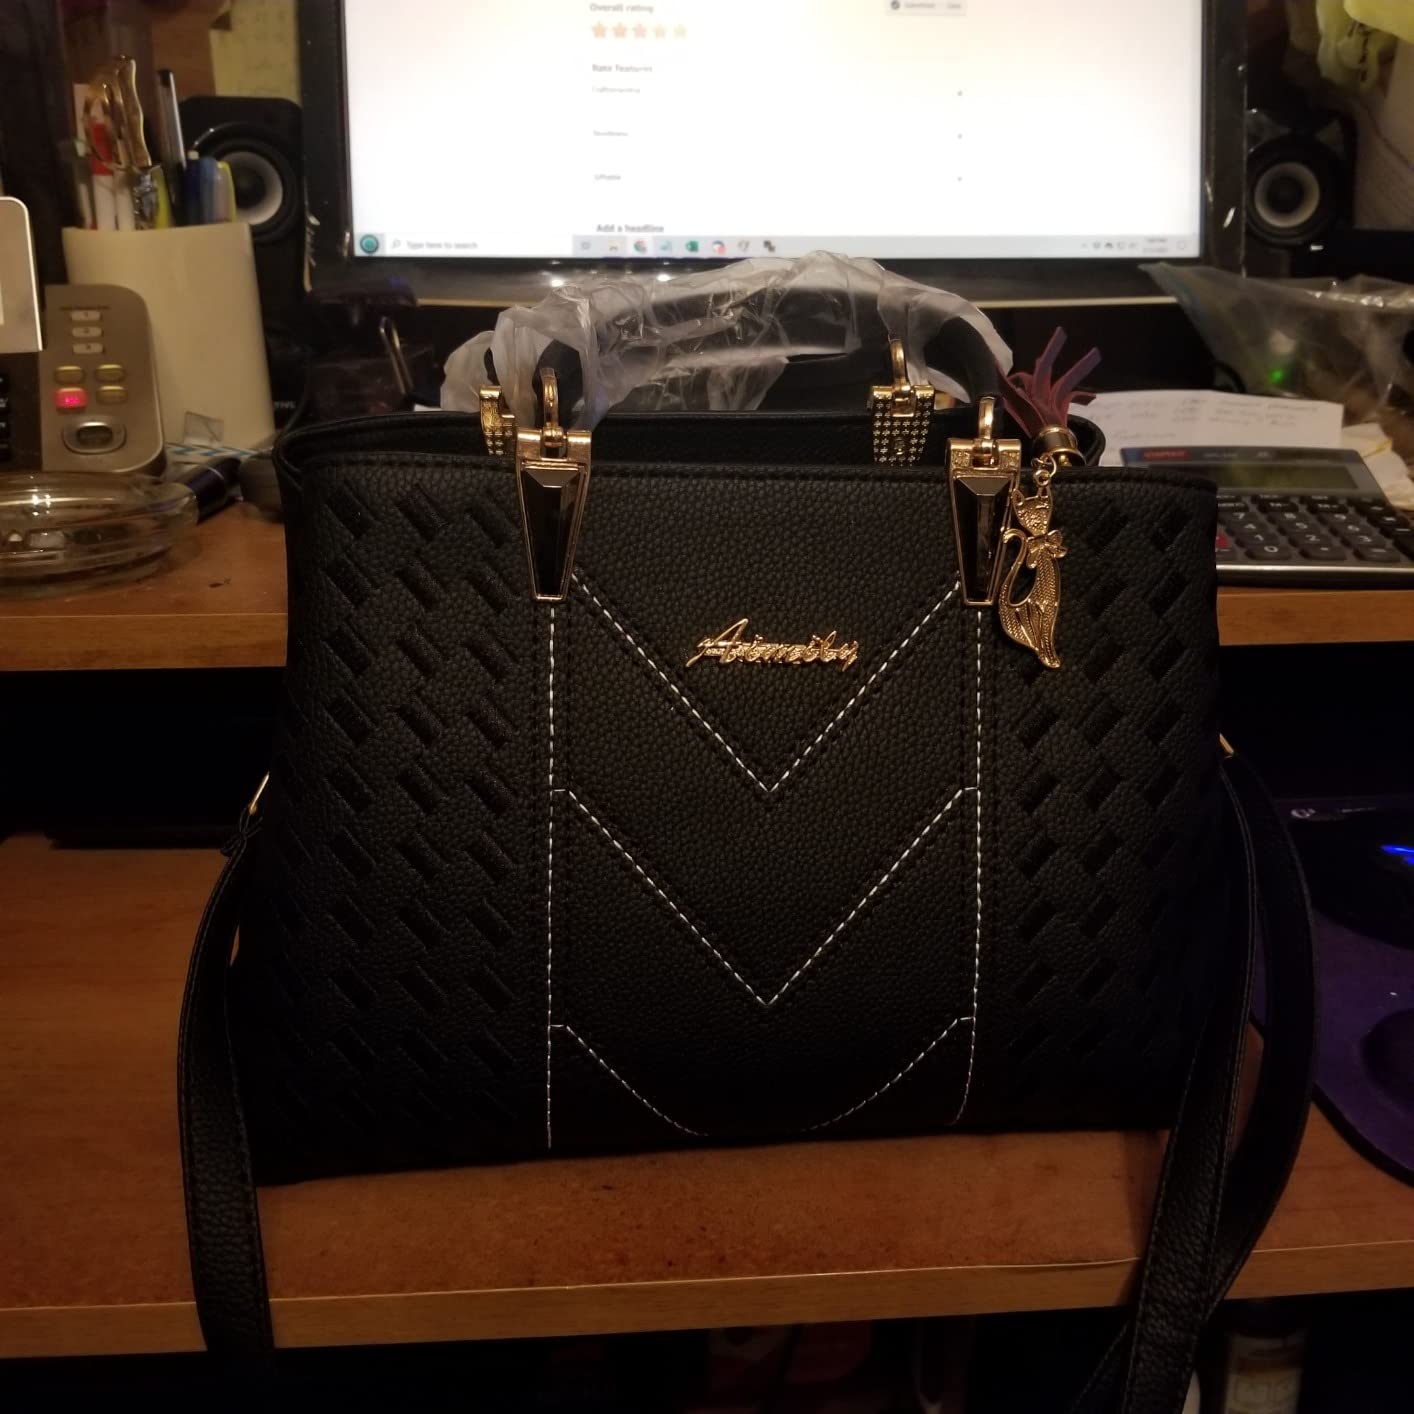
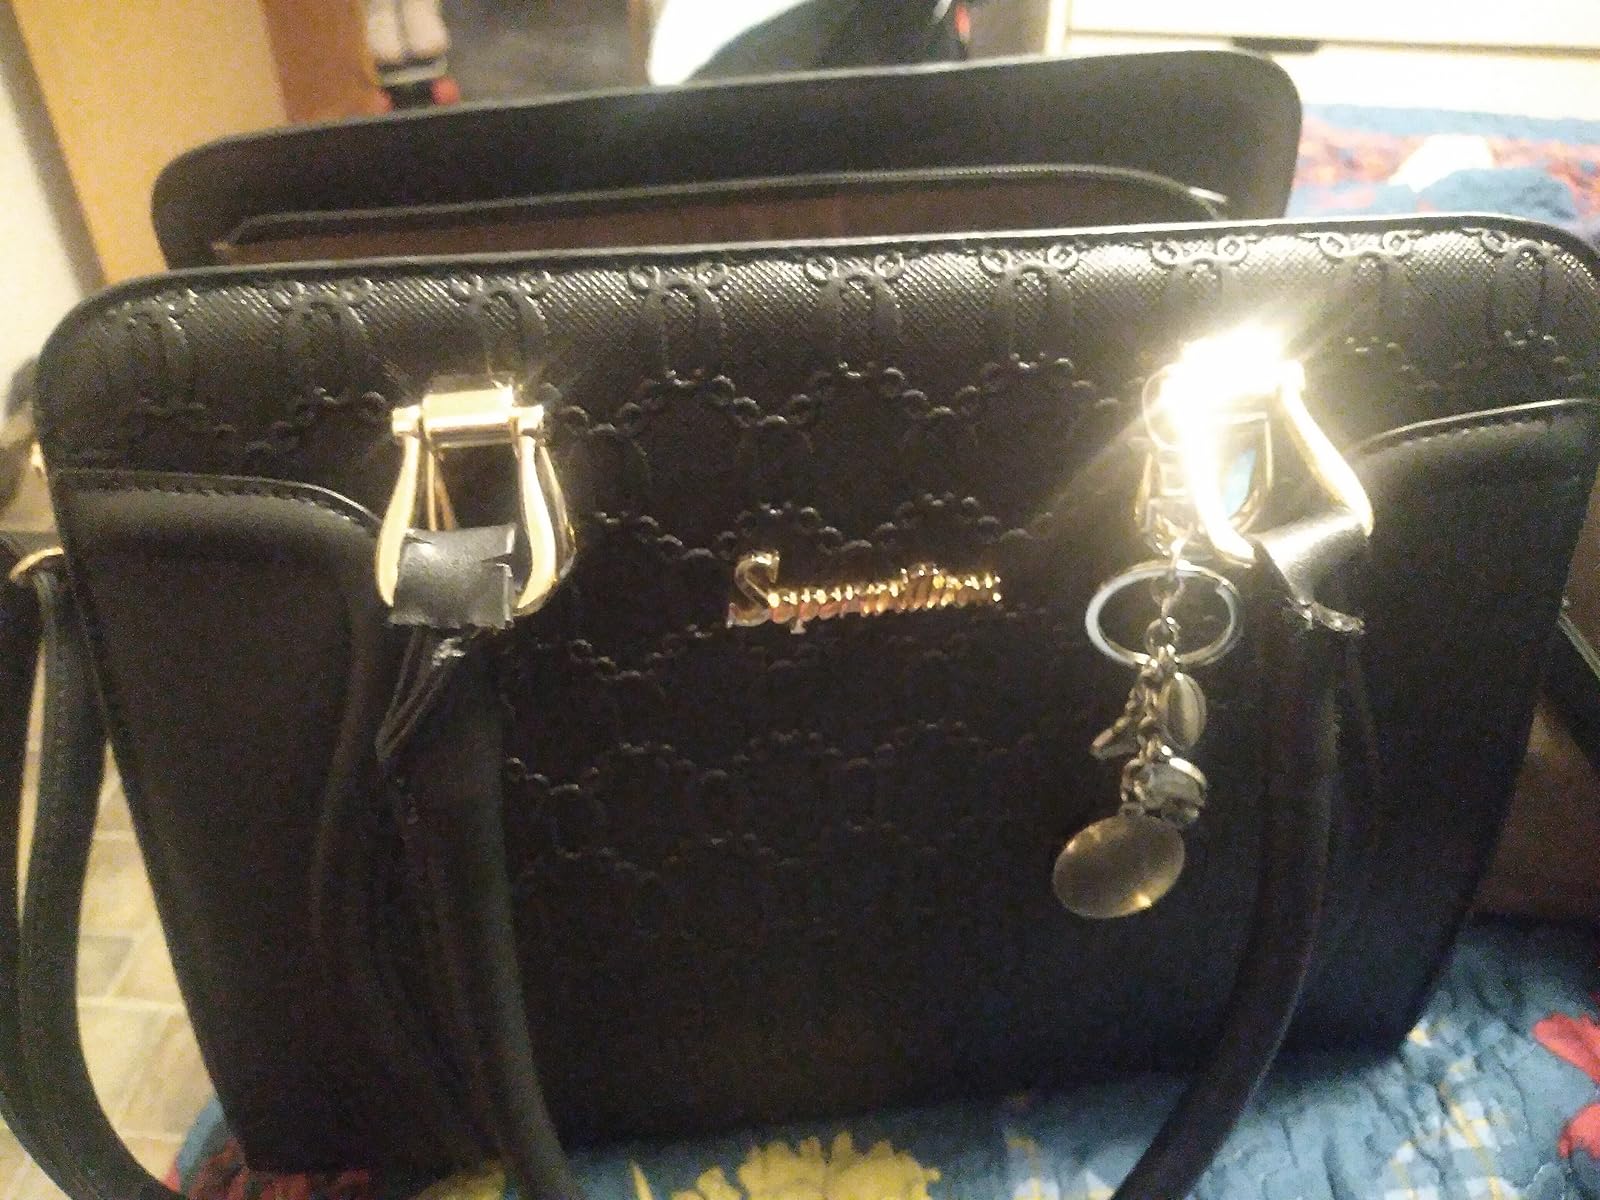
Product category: accessories_handbag
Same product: no